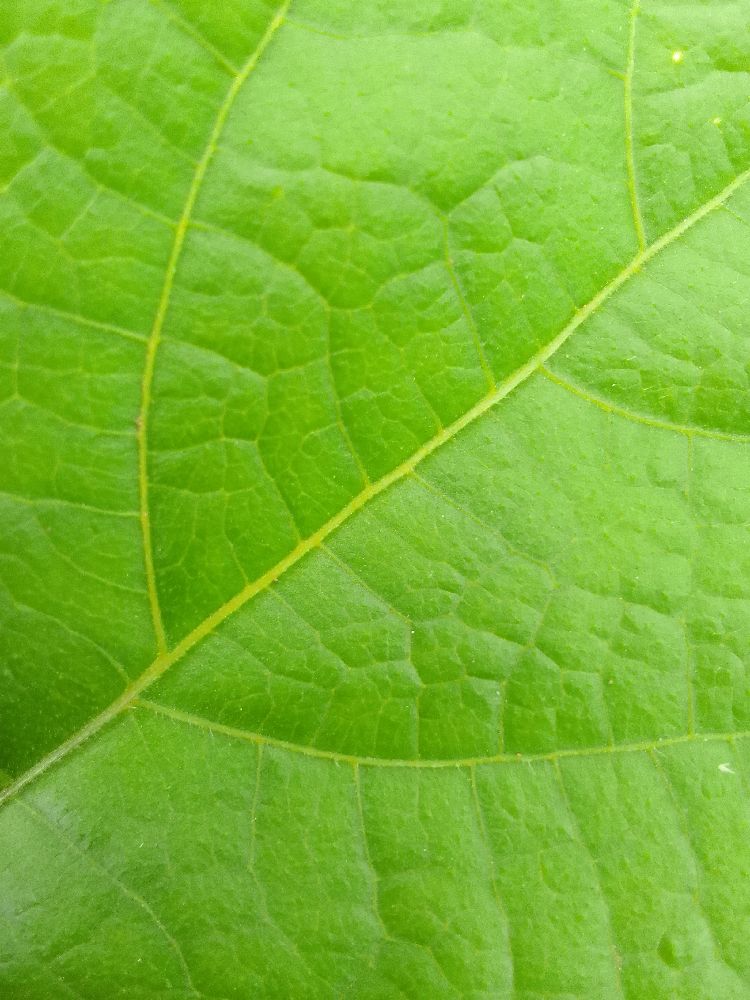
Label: healthy